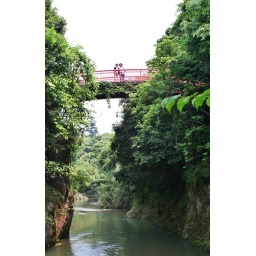
A red bridge crossing a river near the Jigen-In Temple in Izumisano City, Osaka.